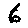
Label: 6